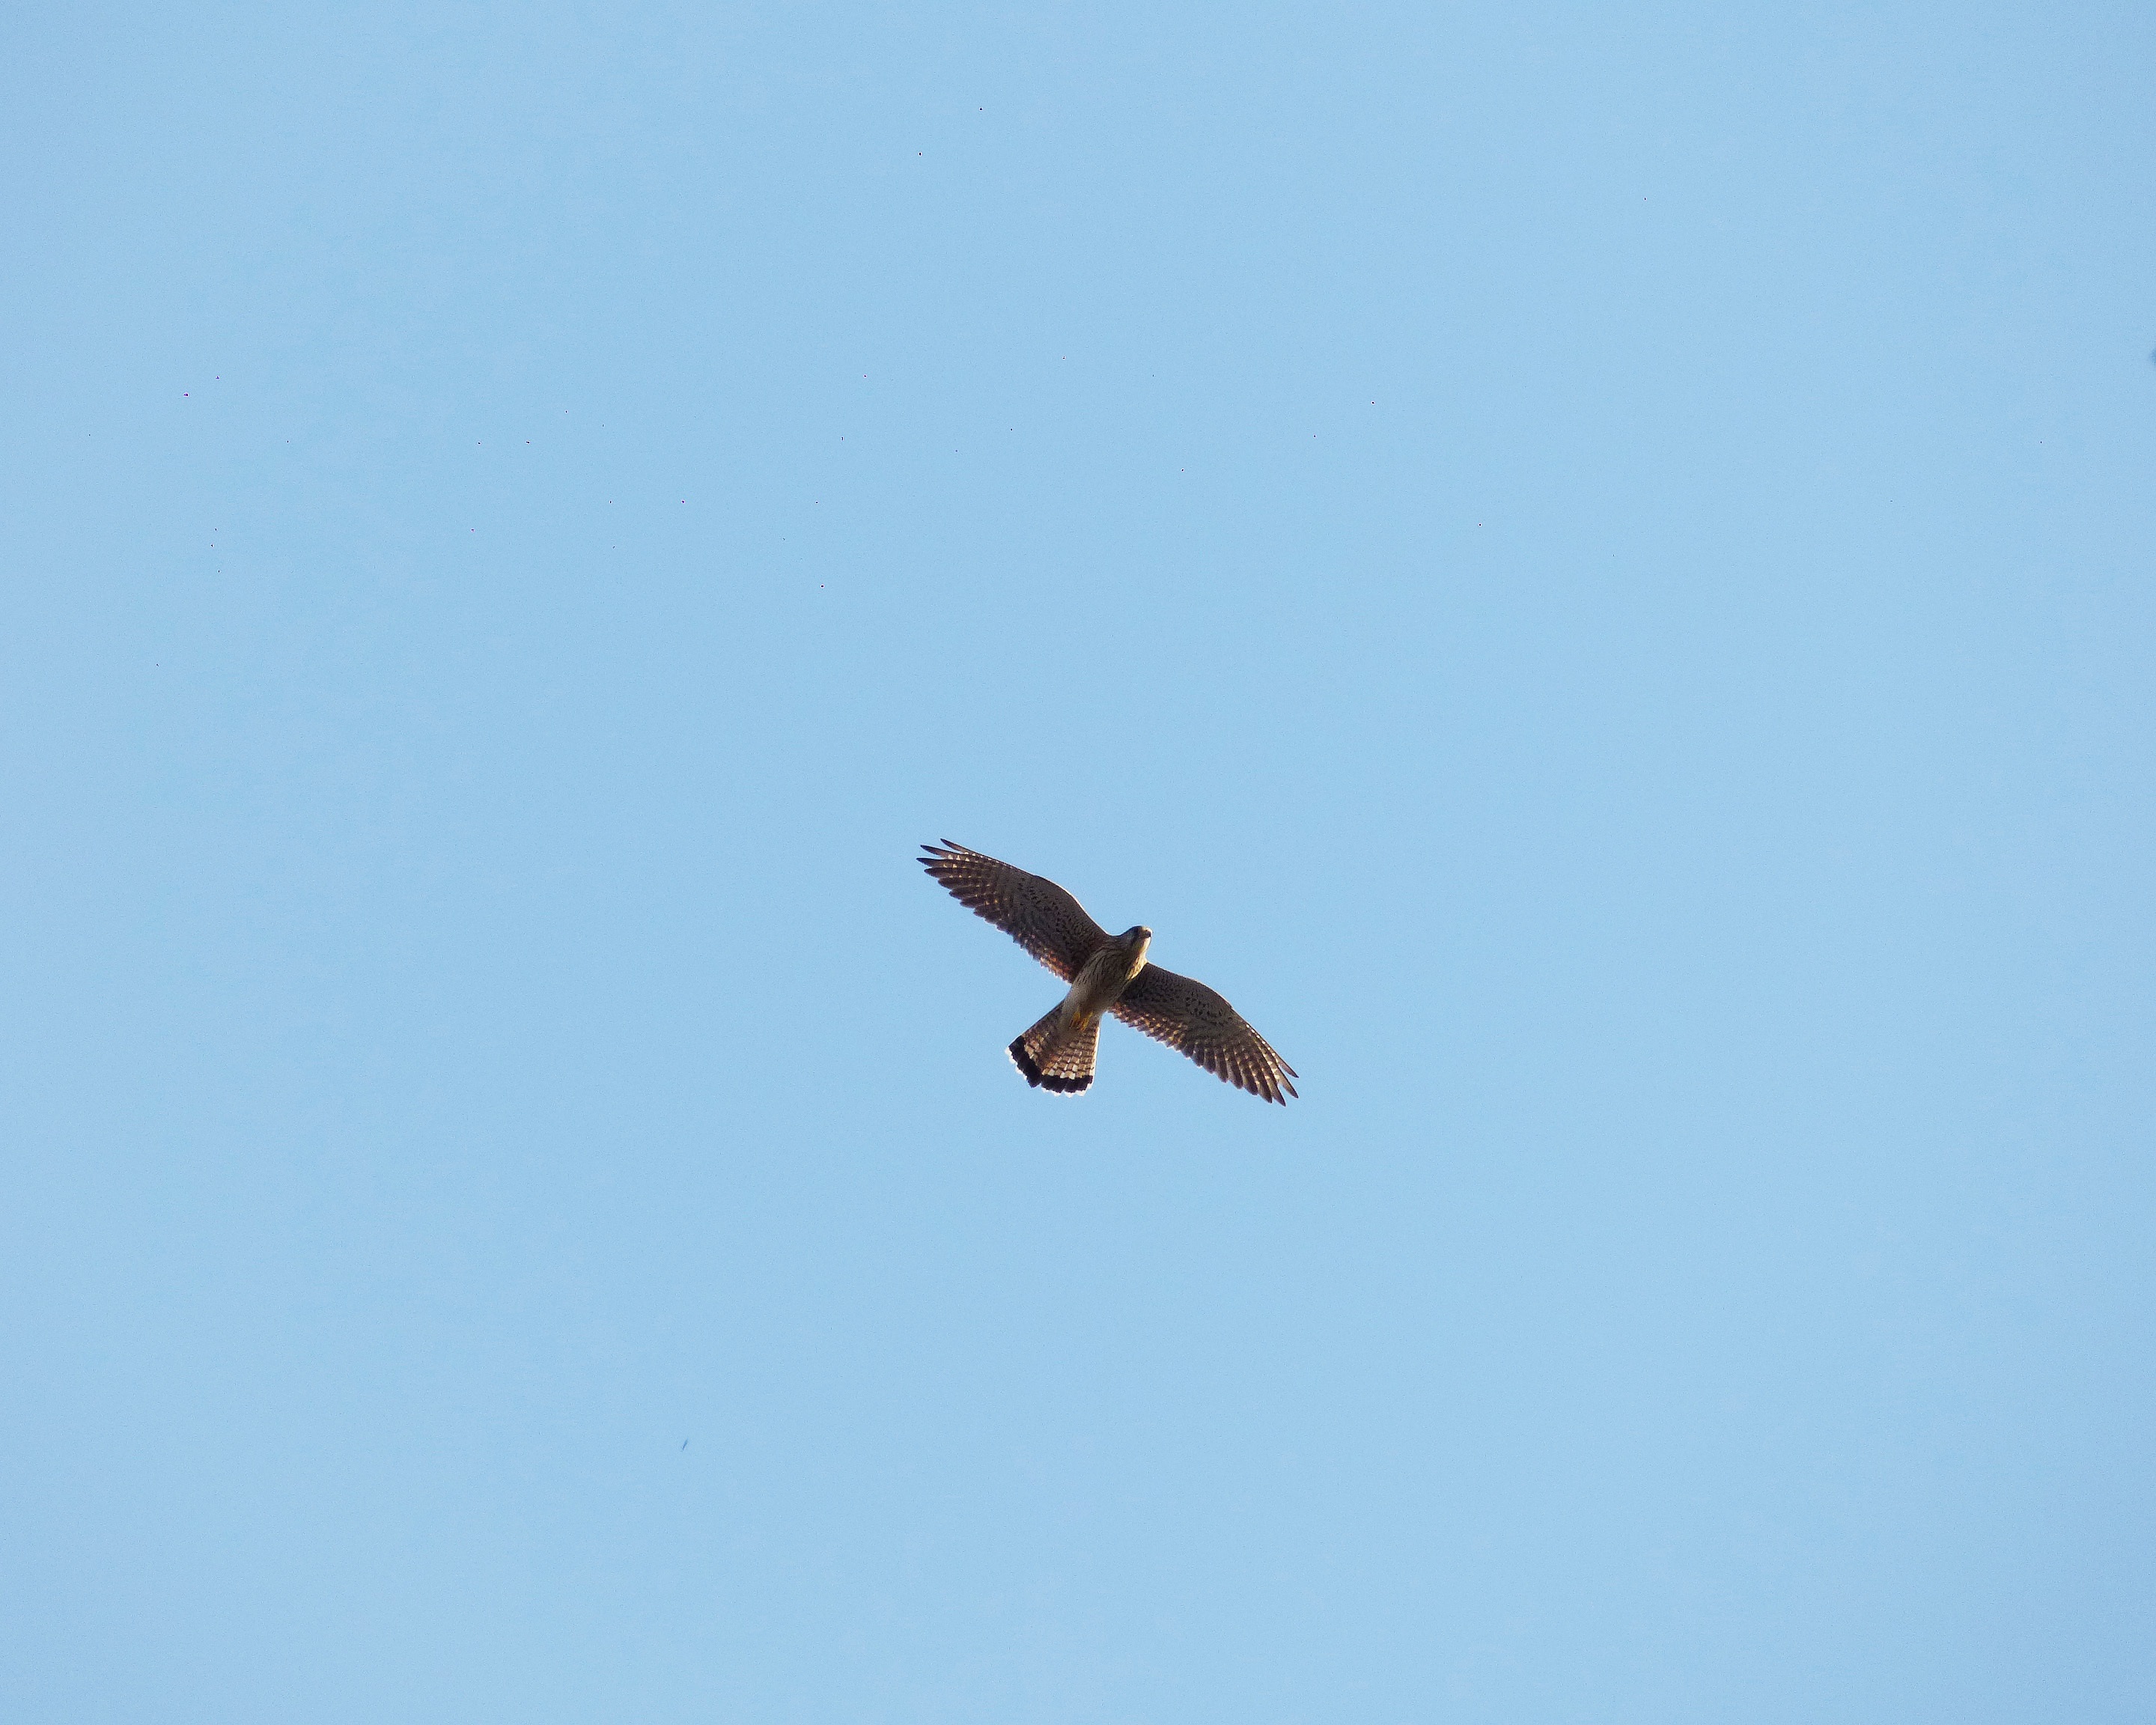
bird, wing, sky, flight, eagle, bird of prey, birds, vertebrate, falcon, buzzard, atmosphere of earth